Anacostia Historic District

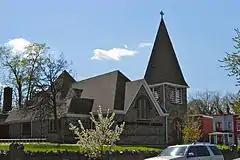
Delaware Baptist Church, 13th and V Streets

Several new subdivisions were built in the late 19th century, expanding the Anacostia Historic District. Among these were Griswold's (1881), Green's (1881, carved from the former George Barber farm), Griswold's II (1886), Avalon (1887), Avalon Terrace (1889), Anacostia Addition (1890, created from the Otterback farm), Bryan Place (1892, part of the former Talburtt estate), and Griswold's III (1894). These subdivisions retained the architectural styles of the original Uniontown development and are considered extensions of it.